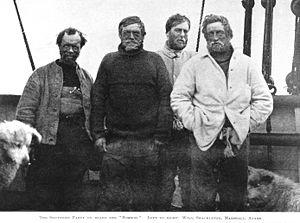
John Robert Francis « Frank » Wild, né le 10 avril 1873 à Skelton dans le Yorkshire et mort le 19 août 1939 à Klerksdorp en Afrique du Sud), est un explorateur de l'Antarctique.
Eric Stewart Marshall est un chirurgien, cartographe et explorateur britannique de l'Antarctique.
Jameson Boyd Adams est un explorateur britannique de l'Antarctique.